Mexican Stock Exchange

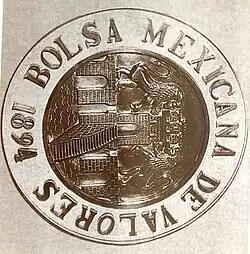
The National Stock Exchange is born.

Because of low performance in the Guadalajara and Monterrey stock exchanges, however, Congress passed in 1975 the Securities' Market Law, which prompted the Bolsa de Valores de México to change its name to Bolsa Mexicana de Valores (Mexican Stock Exchange) and merge the other two exchange houses into it, creating thus the single entity that remains to this day the only stock exchange in Mexico.